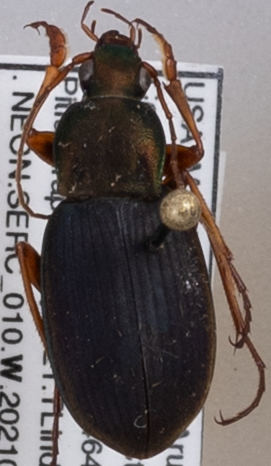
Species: Chlaenius aestivus
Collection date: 2021-05-13
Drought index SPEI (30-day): -1.038
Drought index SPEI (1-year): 1.69
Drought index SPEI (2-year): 1.19